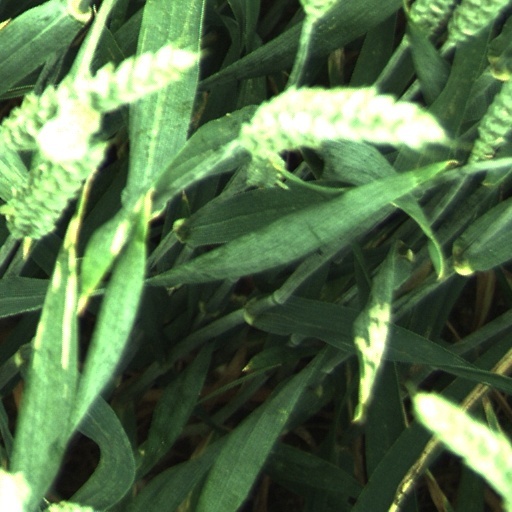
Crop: wheat